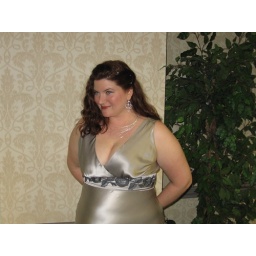
Me in silk silver dress again.